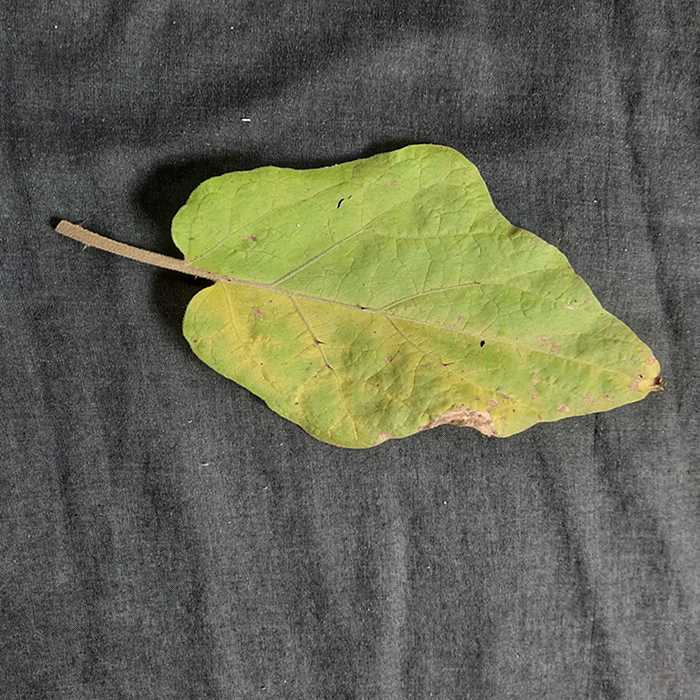
Plant: Eggplant
Label: Eggplant verticillium wilt